Artillery

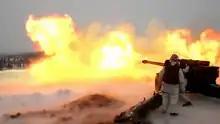
The Finnish Defence Forces using 130 mm Gun M-46 during a direct fire mission in a live fire exercise in 2010.

Modern artillery is most obviously distinguished by its long range, firing an explosive shell or rocket and a mobile carriage for firing and transport. However, its most important characteristic is the use of indirect fire, whereby the firing equipment is aimed without seeing the target through its sights. Indirect fire emerged at the beginning of the 20th century and was greatly enhanced by the development of predicted fire methods in World War I. However, indirect fire was area fire; it was and is not suitable for destroying point targets; its primary purpose is area suppression. Nevertheless, by the late 1970s precision-guided munitions started to appear, notably the US 155 mm Copperhead and its Soviet 152 mm Krasnopol equivalent that had success in Indian service. These relied on laser designation to 'illuminate' the target that the shell homed onto. However, in the early 21st century, the Global Positioning System (GPS) enabled relatively cheap and accurate guidance for shells and missiles, notably the US 155 mm Excalibur and the 227 mm GMLRS rocket. The introduction of these led to a new issue, the need for very accurate three dimensional target coordinates—the mensuration process.